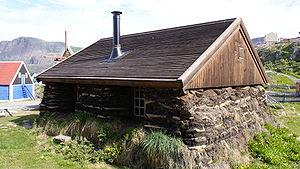
Sisimiut est une ville située dans le centre-ouest du Groenland, sur la côte est du détroit de Davis, à environ 320 km au nord de la capitale, Nuuk. Sisimiut signifie en groenlandais « la colonie près des terriers de renard ». Lors de la fondation de la ville, les Danois lui donnèrent le nom d'Holsteinsborg. La commune est le centre administratif de la municipalité de Qeqqata et la deuxième plus grande ville du Groenland, avec une population de 5 509 habitants en 2019. L'emplacement actuel de la ville a été habité durant les 4 500 dernières années. Les premiers habitants furent les peuples inuits de la culture de Saqqaq, de la culture de Dorset, puis de la culture de Thulé. Les descendants de ces derniers forment la majorité de la population actuelle. De nombreux artéfacts de cette époque ont été retrouvés dans cette région, qui était, par le passé, favorisée par sa faune abondante, en particulier les mammifères marins. La population des Groenlandais modernes à Sisimiut est un mélange d'Inuits et de peuples danois, ces derniers s'étant établis pour la première fois dans la région dans les années 1720, sous la direction du missionnaire danois Hans Egede.